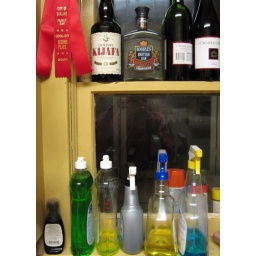
5.13.07 - above the kitchen sink